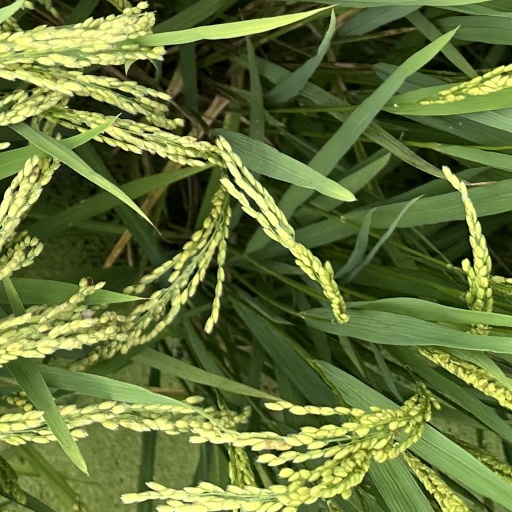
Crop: rice